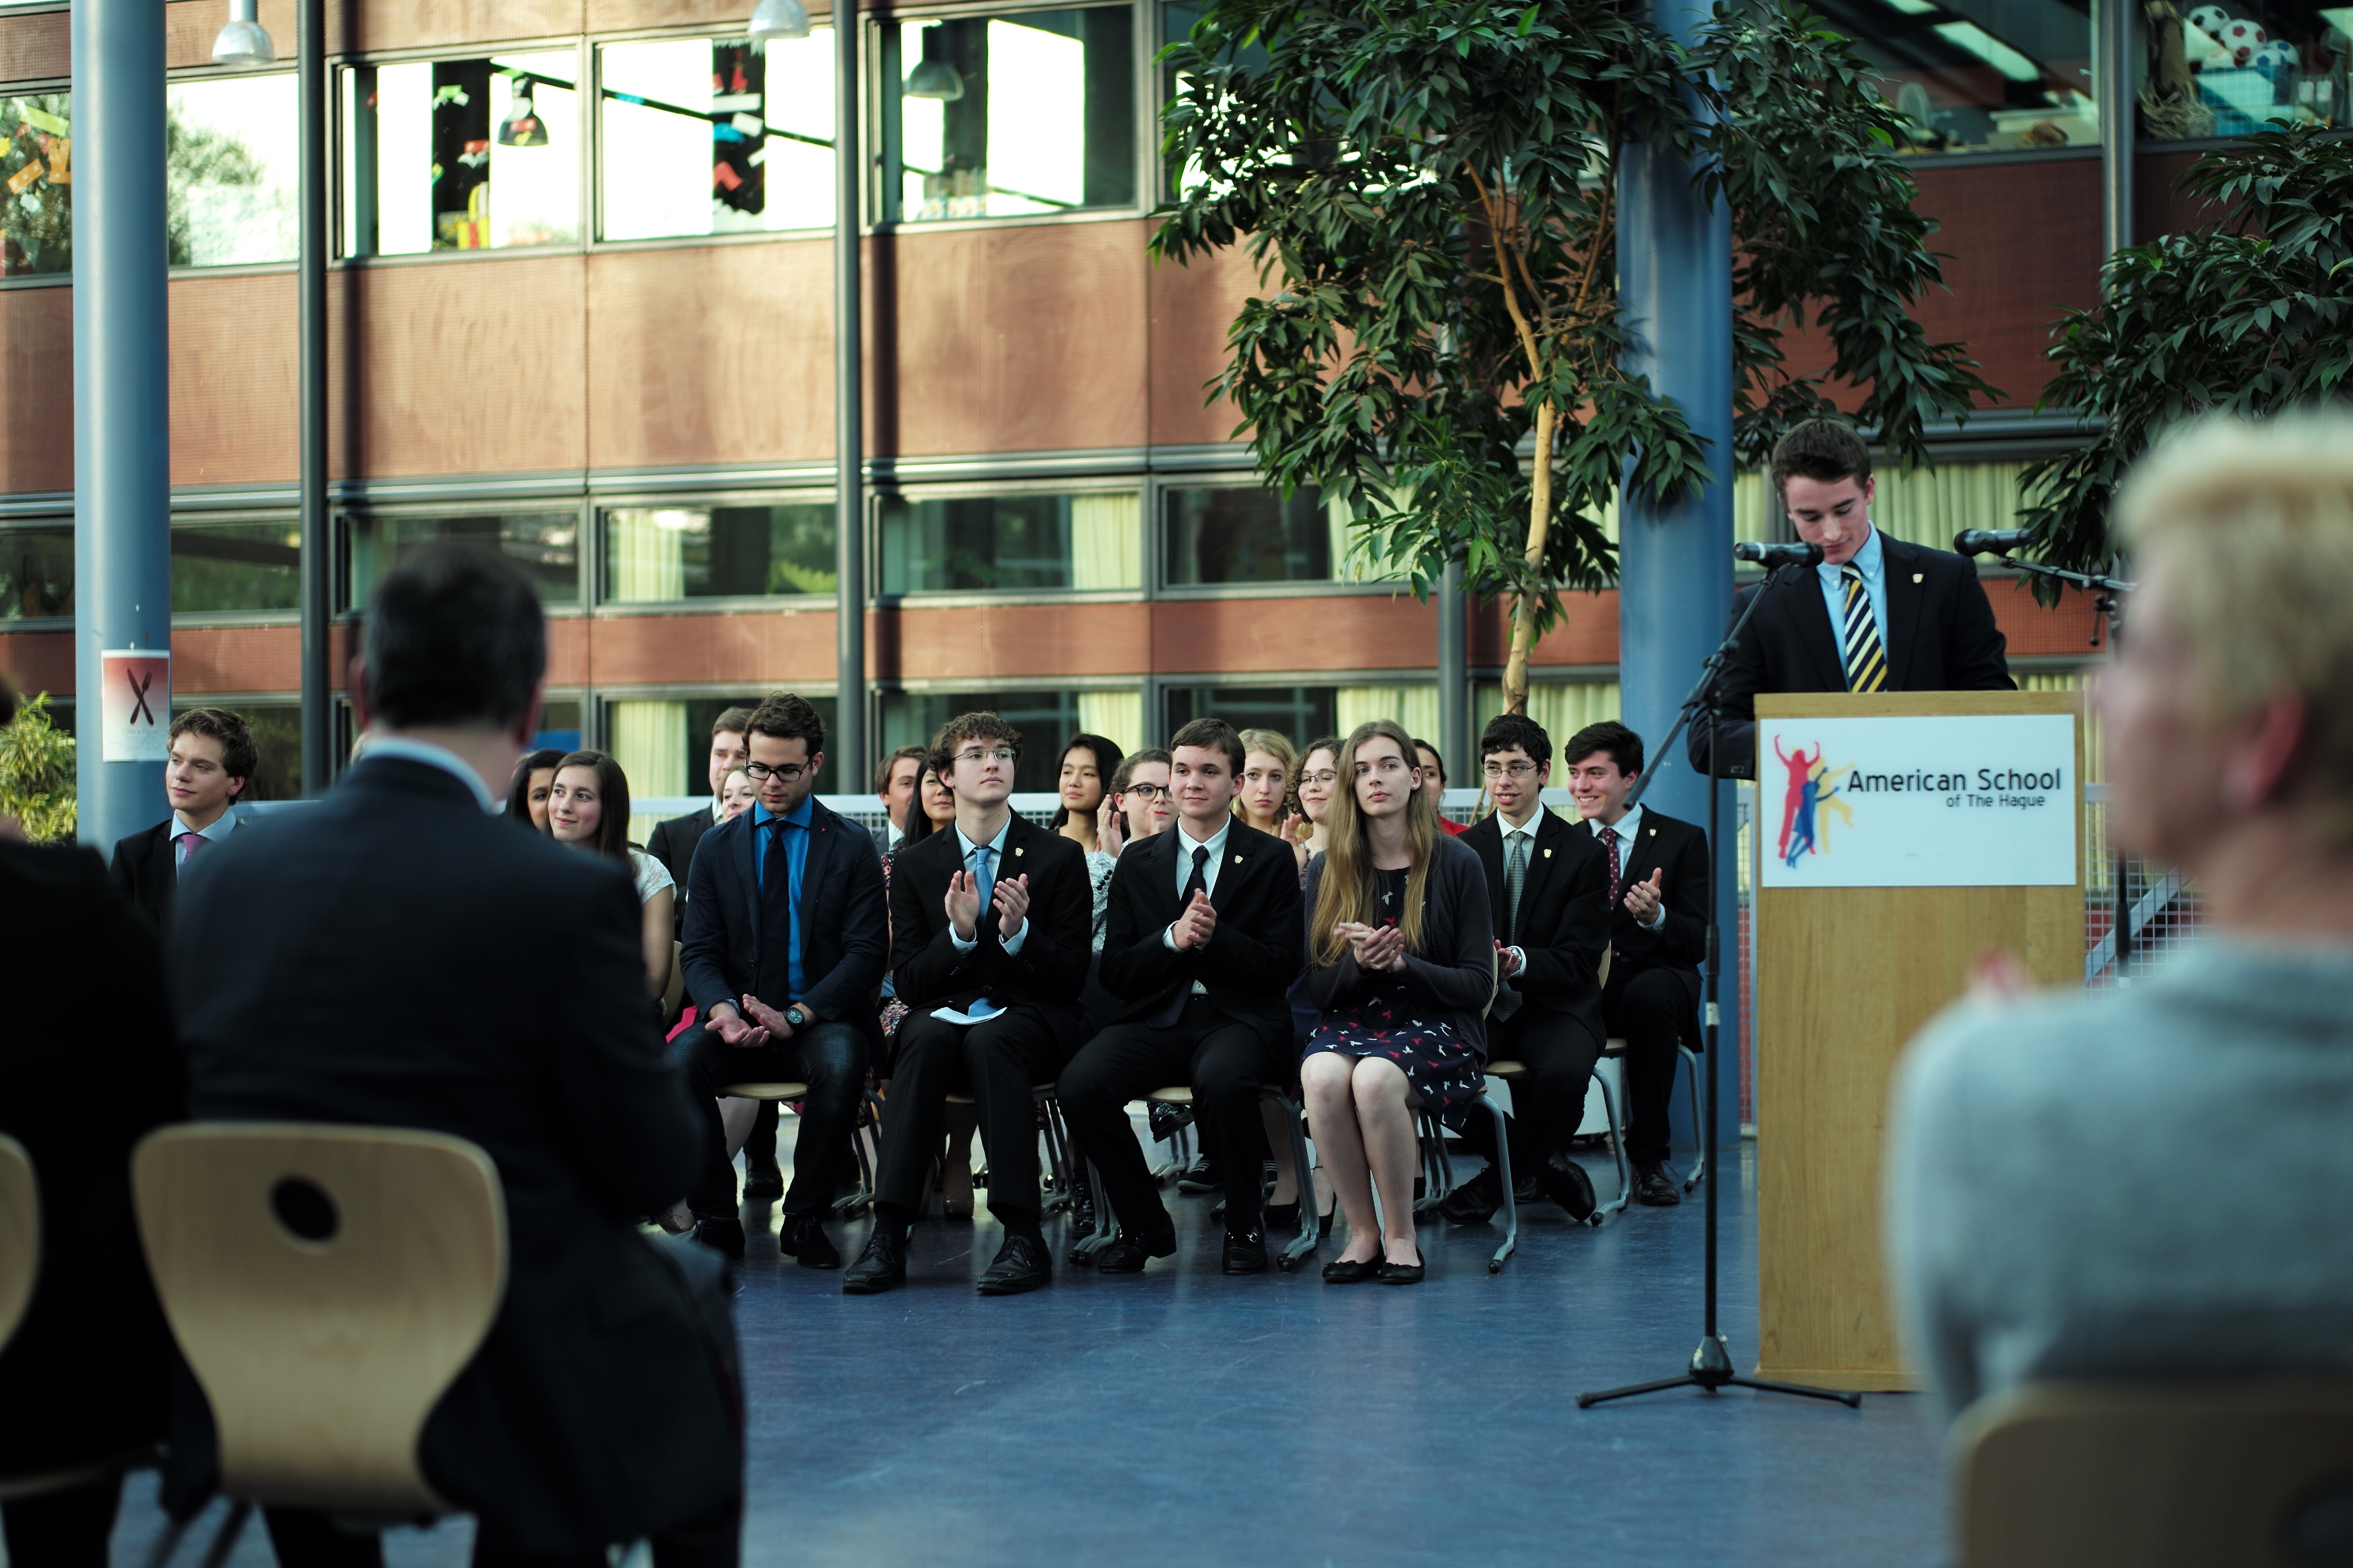
ash, 2014, ceremony, m, 50mm, f14, leica, 240, summilux, nhs, induction, typ, nationalhonorsociety, academic conference